The Ball (video game)

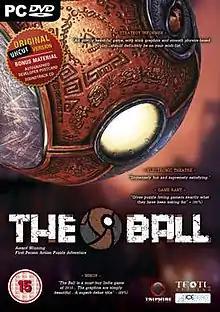
UK cover art

The Ball is a 2010 first-person action-adventure game developed by Teotl Studios and published by Tripwire Interactive.